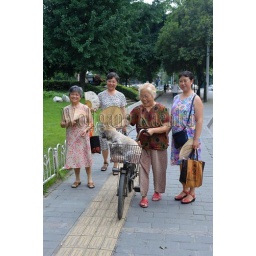
China, chengdu, park scene with women and a dog in bicycle basket